Louth GAA

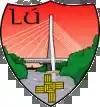
The former Louth GAA crest

In 2010, the Drogheda Gaelic football club, O'Raghallaighs, tabled a motion for convention calling for the Boyne Valley Cable Bridge symbol to be removed from the Louth GAA crest because of the bridge's main location being in the neighbouring county of Meath; this led to the county crest being altered to feature a modern version of St Brigid's cross.